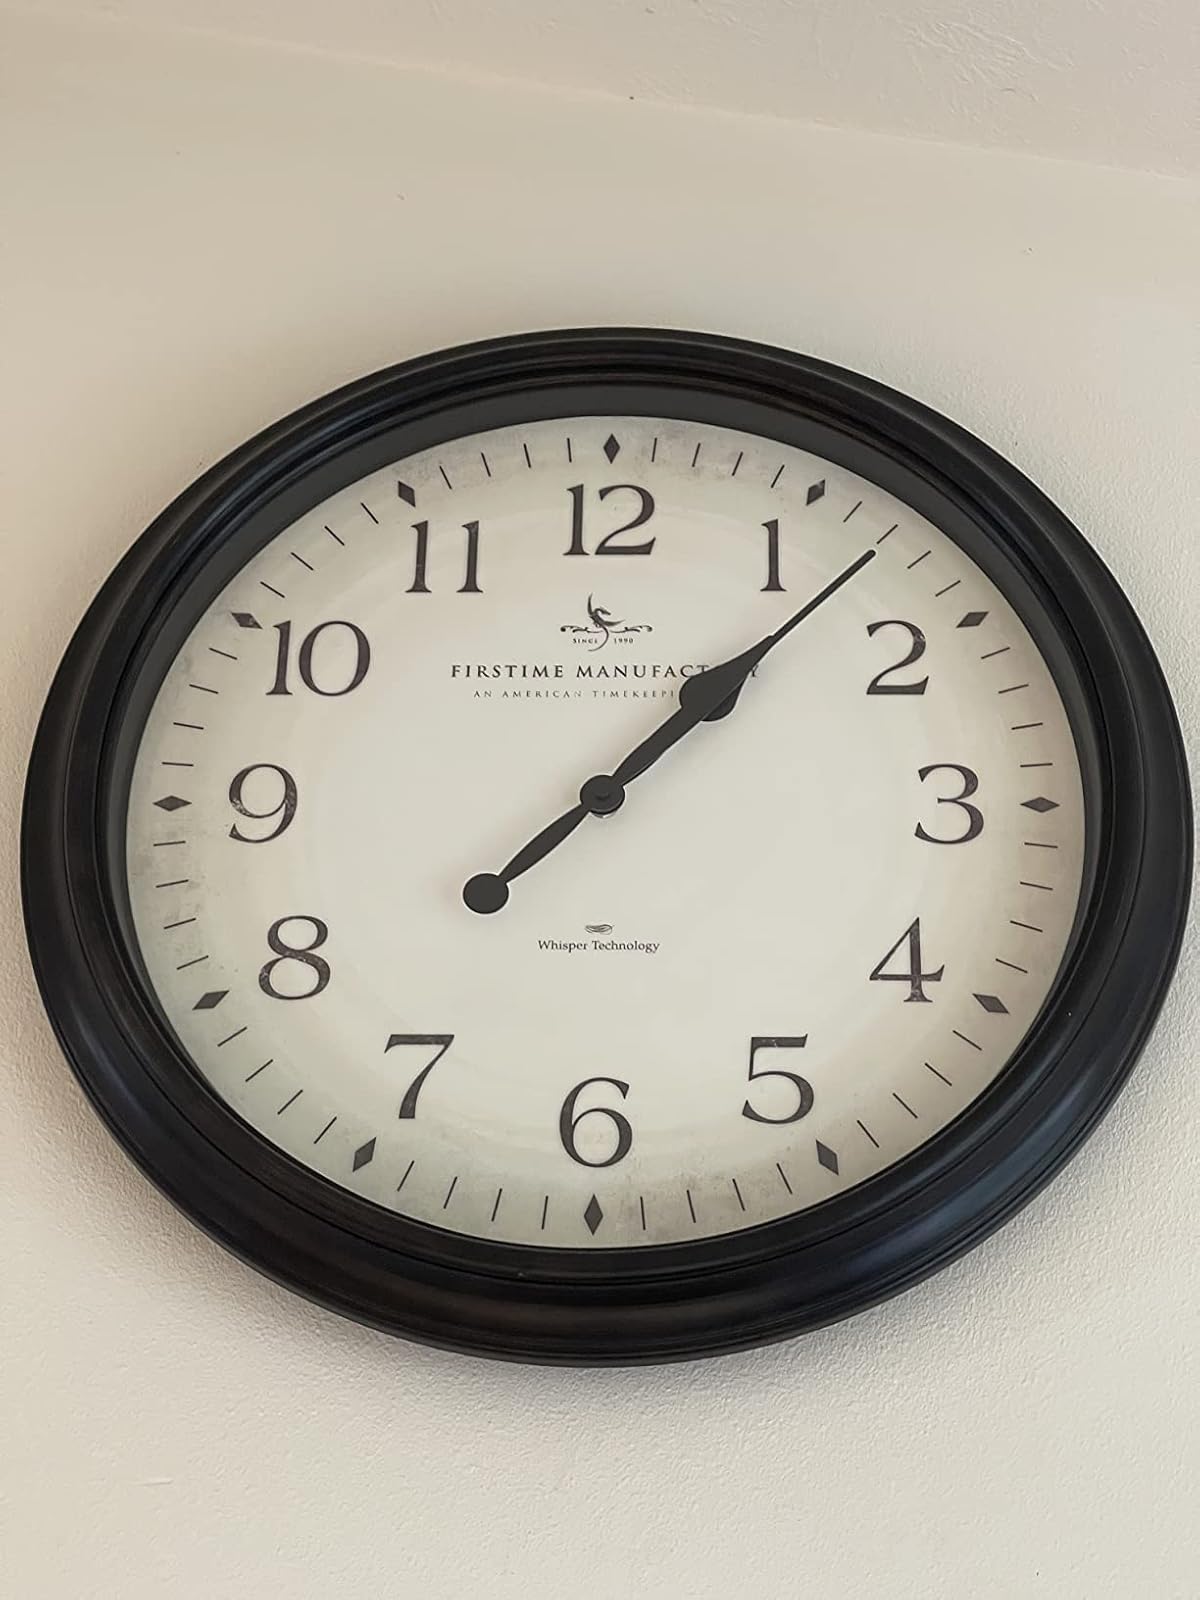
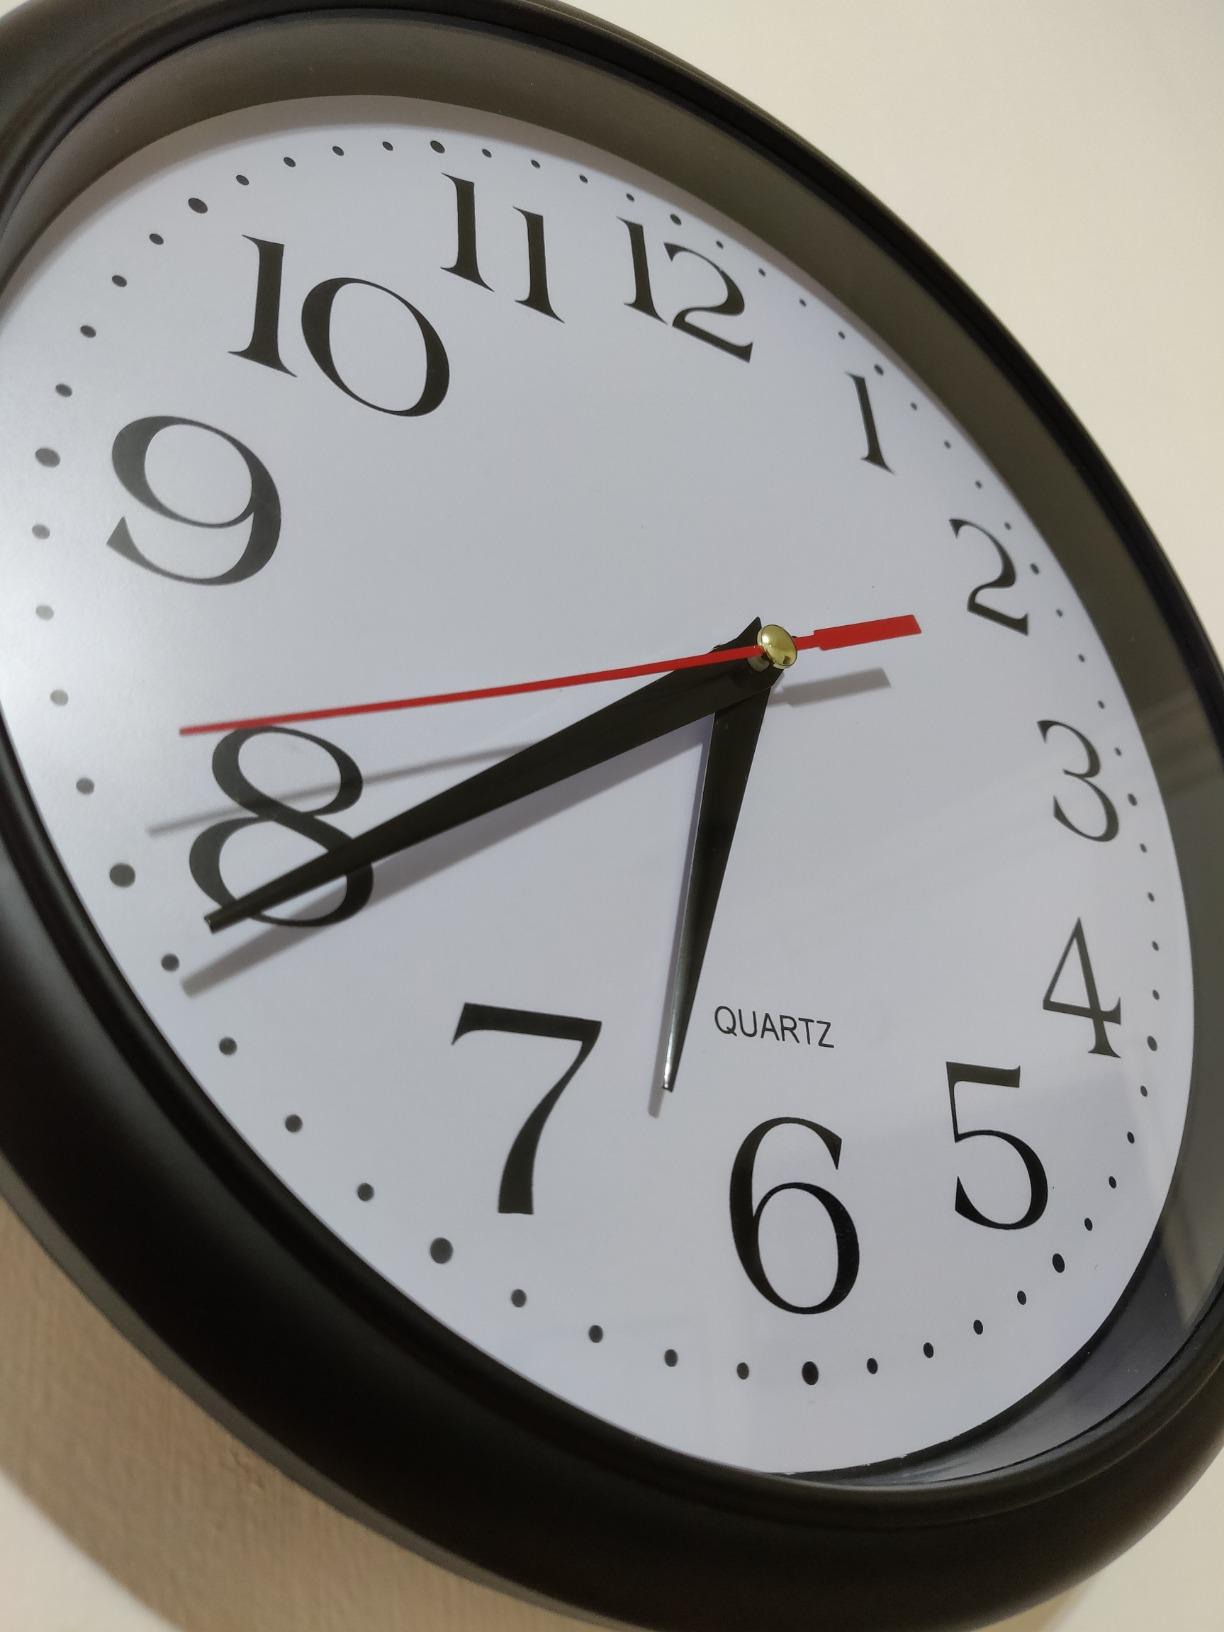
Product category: clock
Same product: no